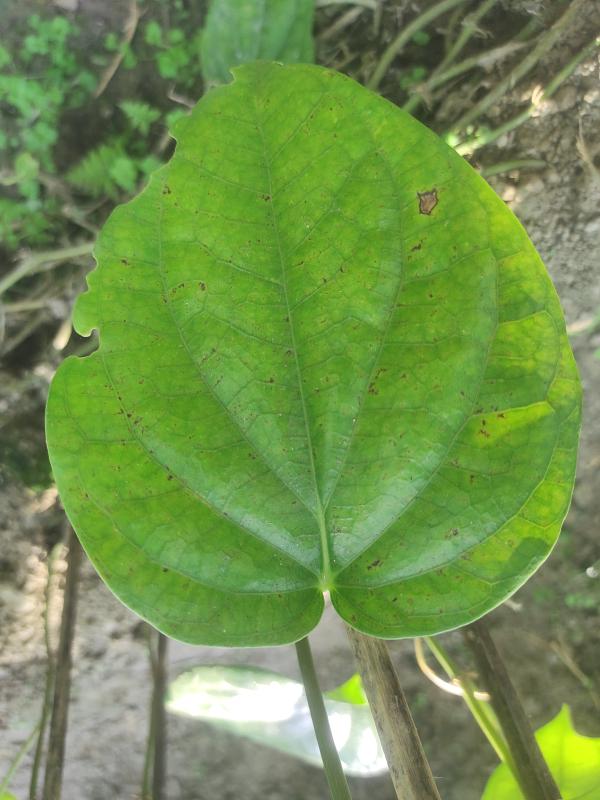
Label: Fungal_Brown_Spot_Disease